PZ 87 The Rosebud

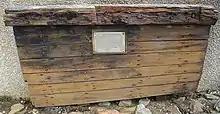
Rosebud hull.

The Rosebud - PZ 87 - was the Newlyn-based fishing boat at the centre of the attempt by Newlyn villagers to save their condemned properties in the 1930s. The Rosebud was built in Newlyn in 1919 and was a long coastal lugger with a mizzen and small petrol engine.